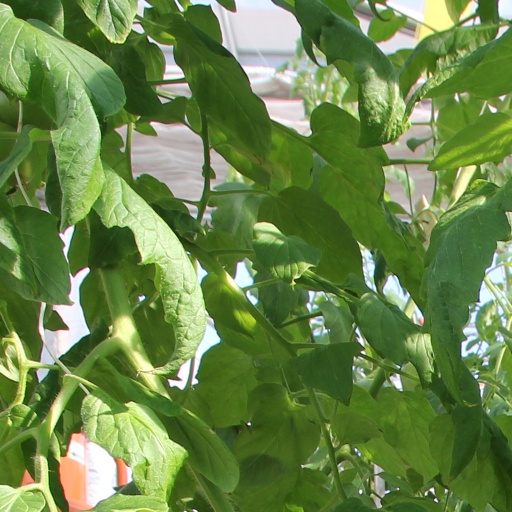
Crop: tomato